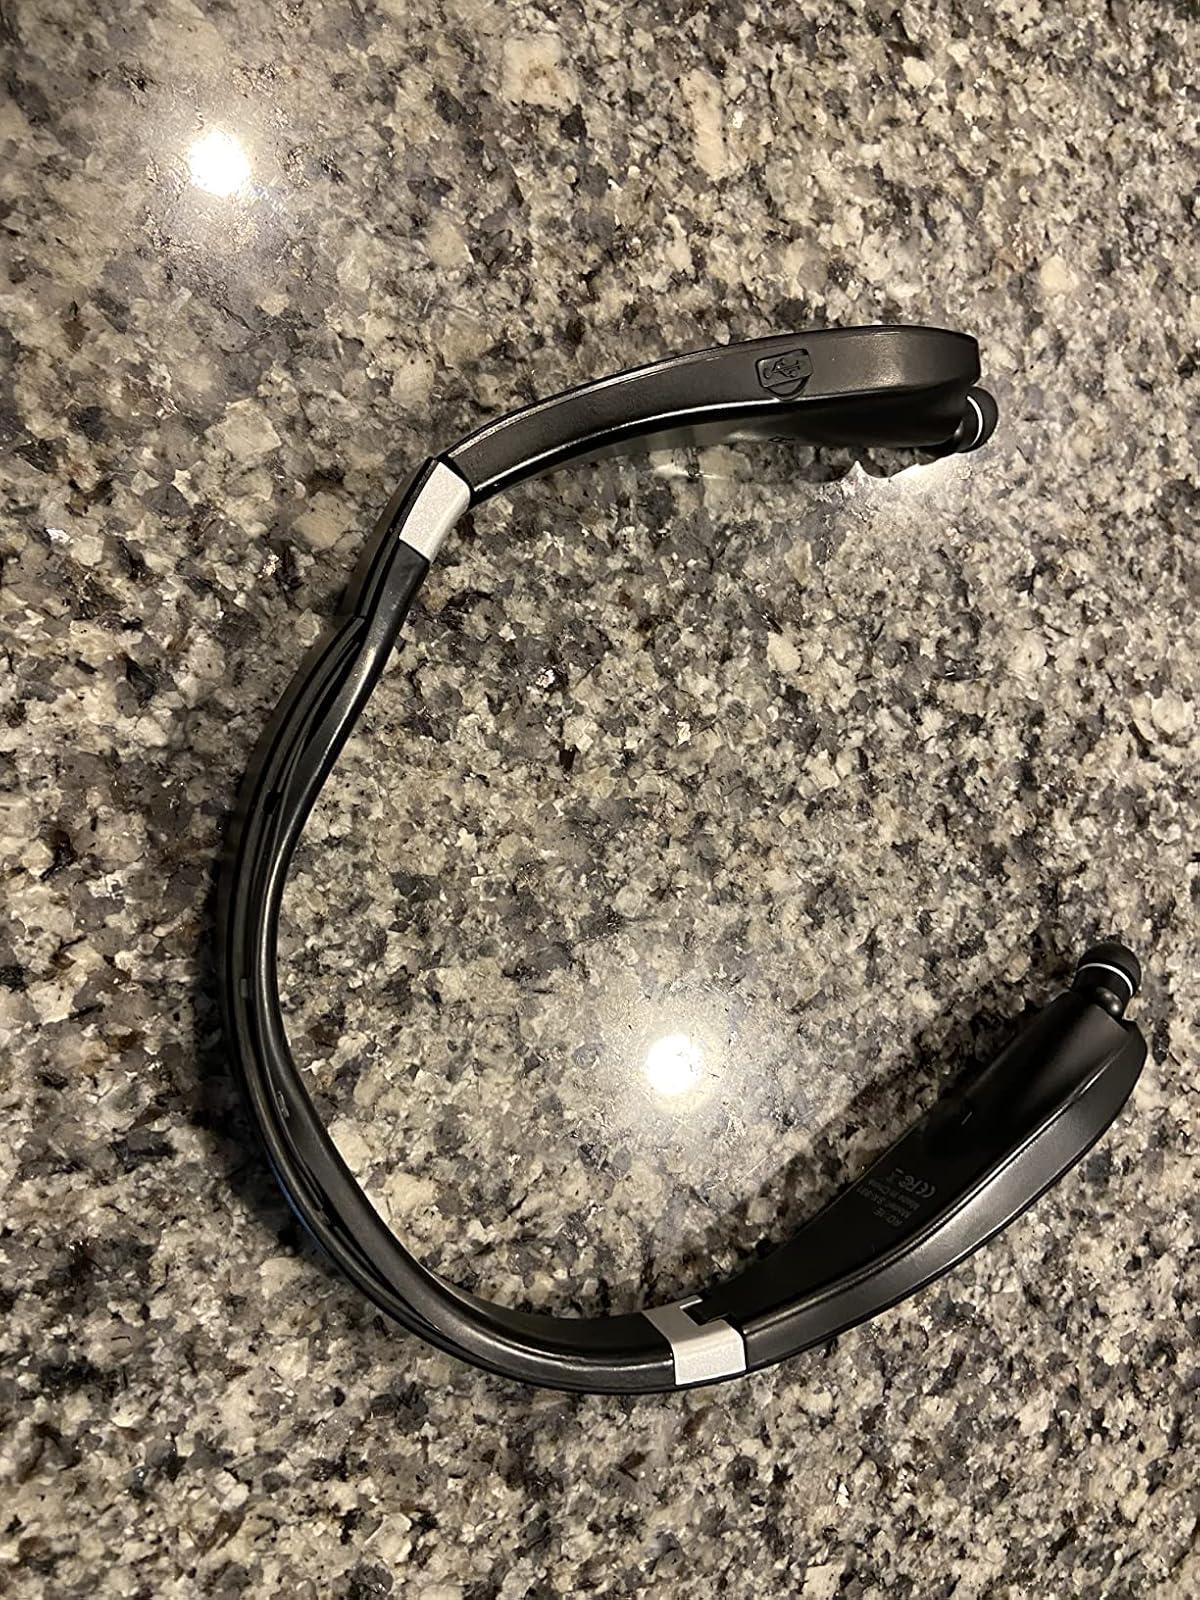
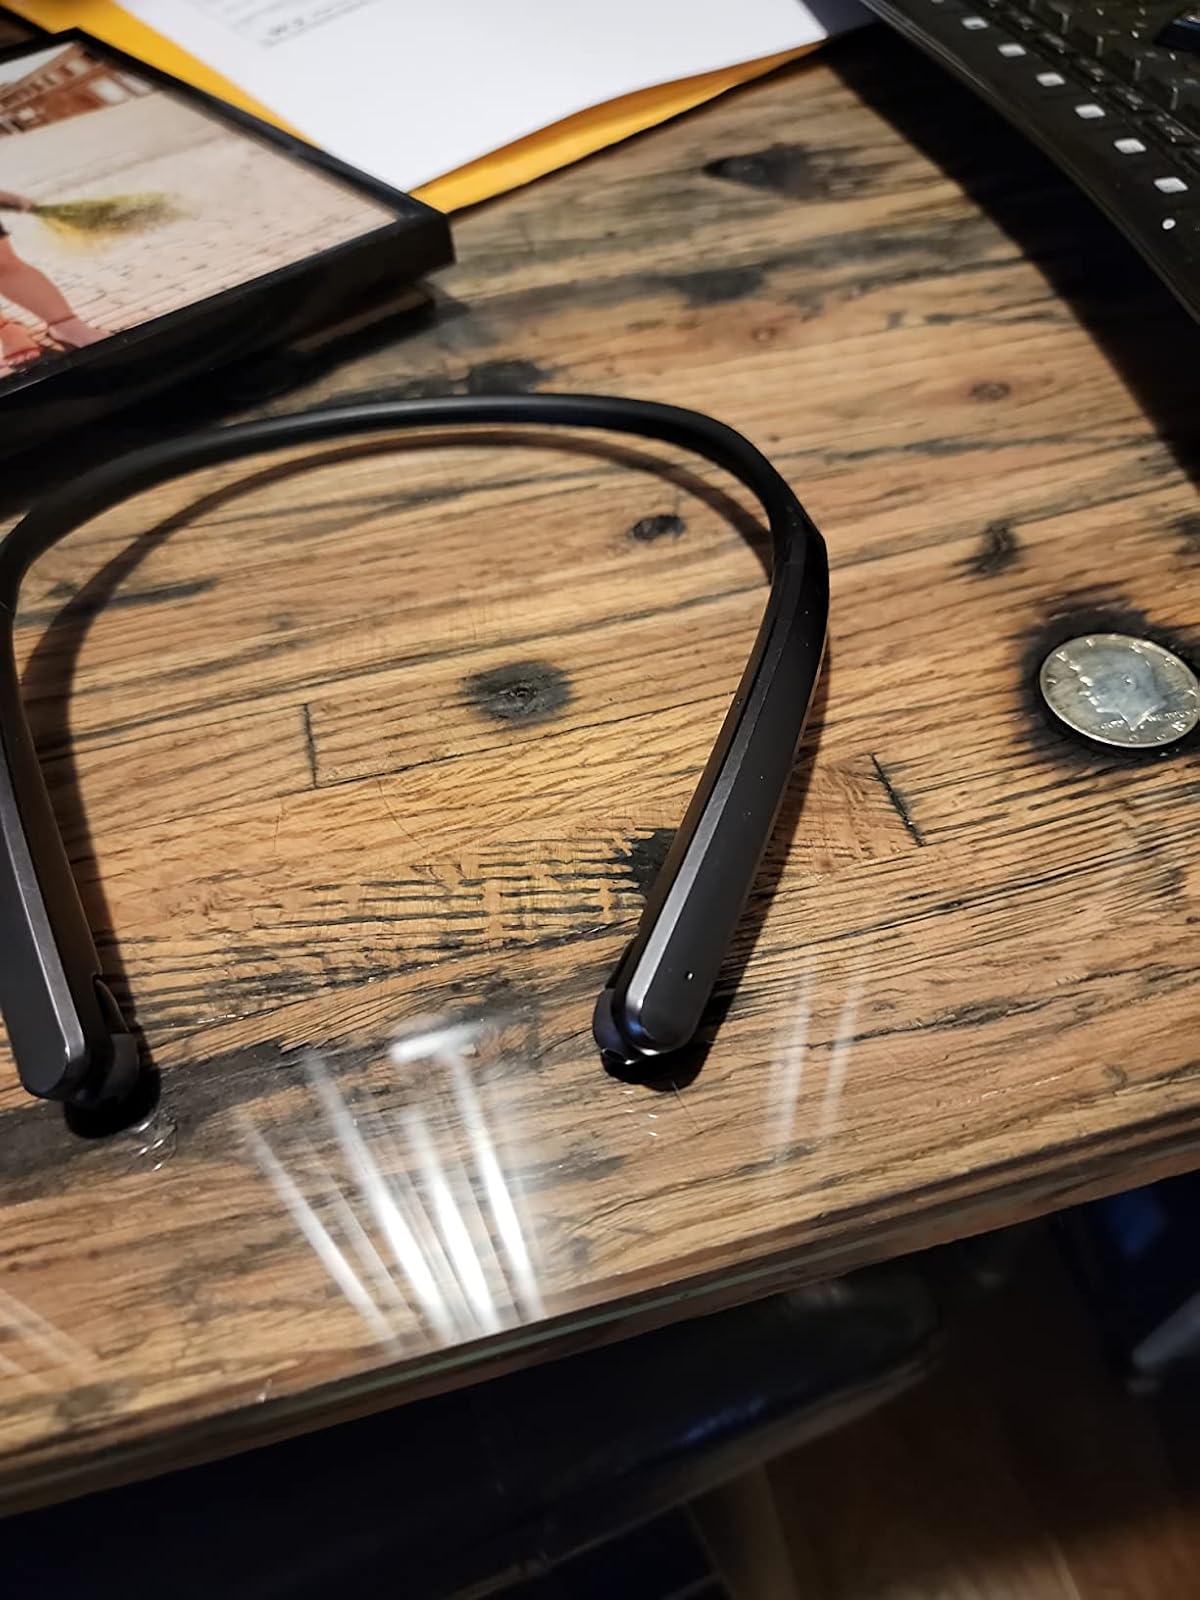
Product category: earbuds
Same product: no